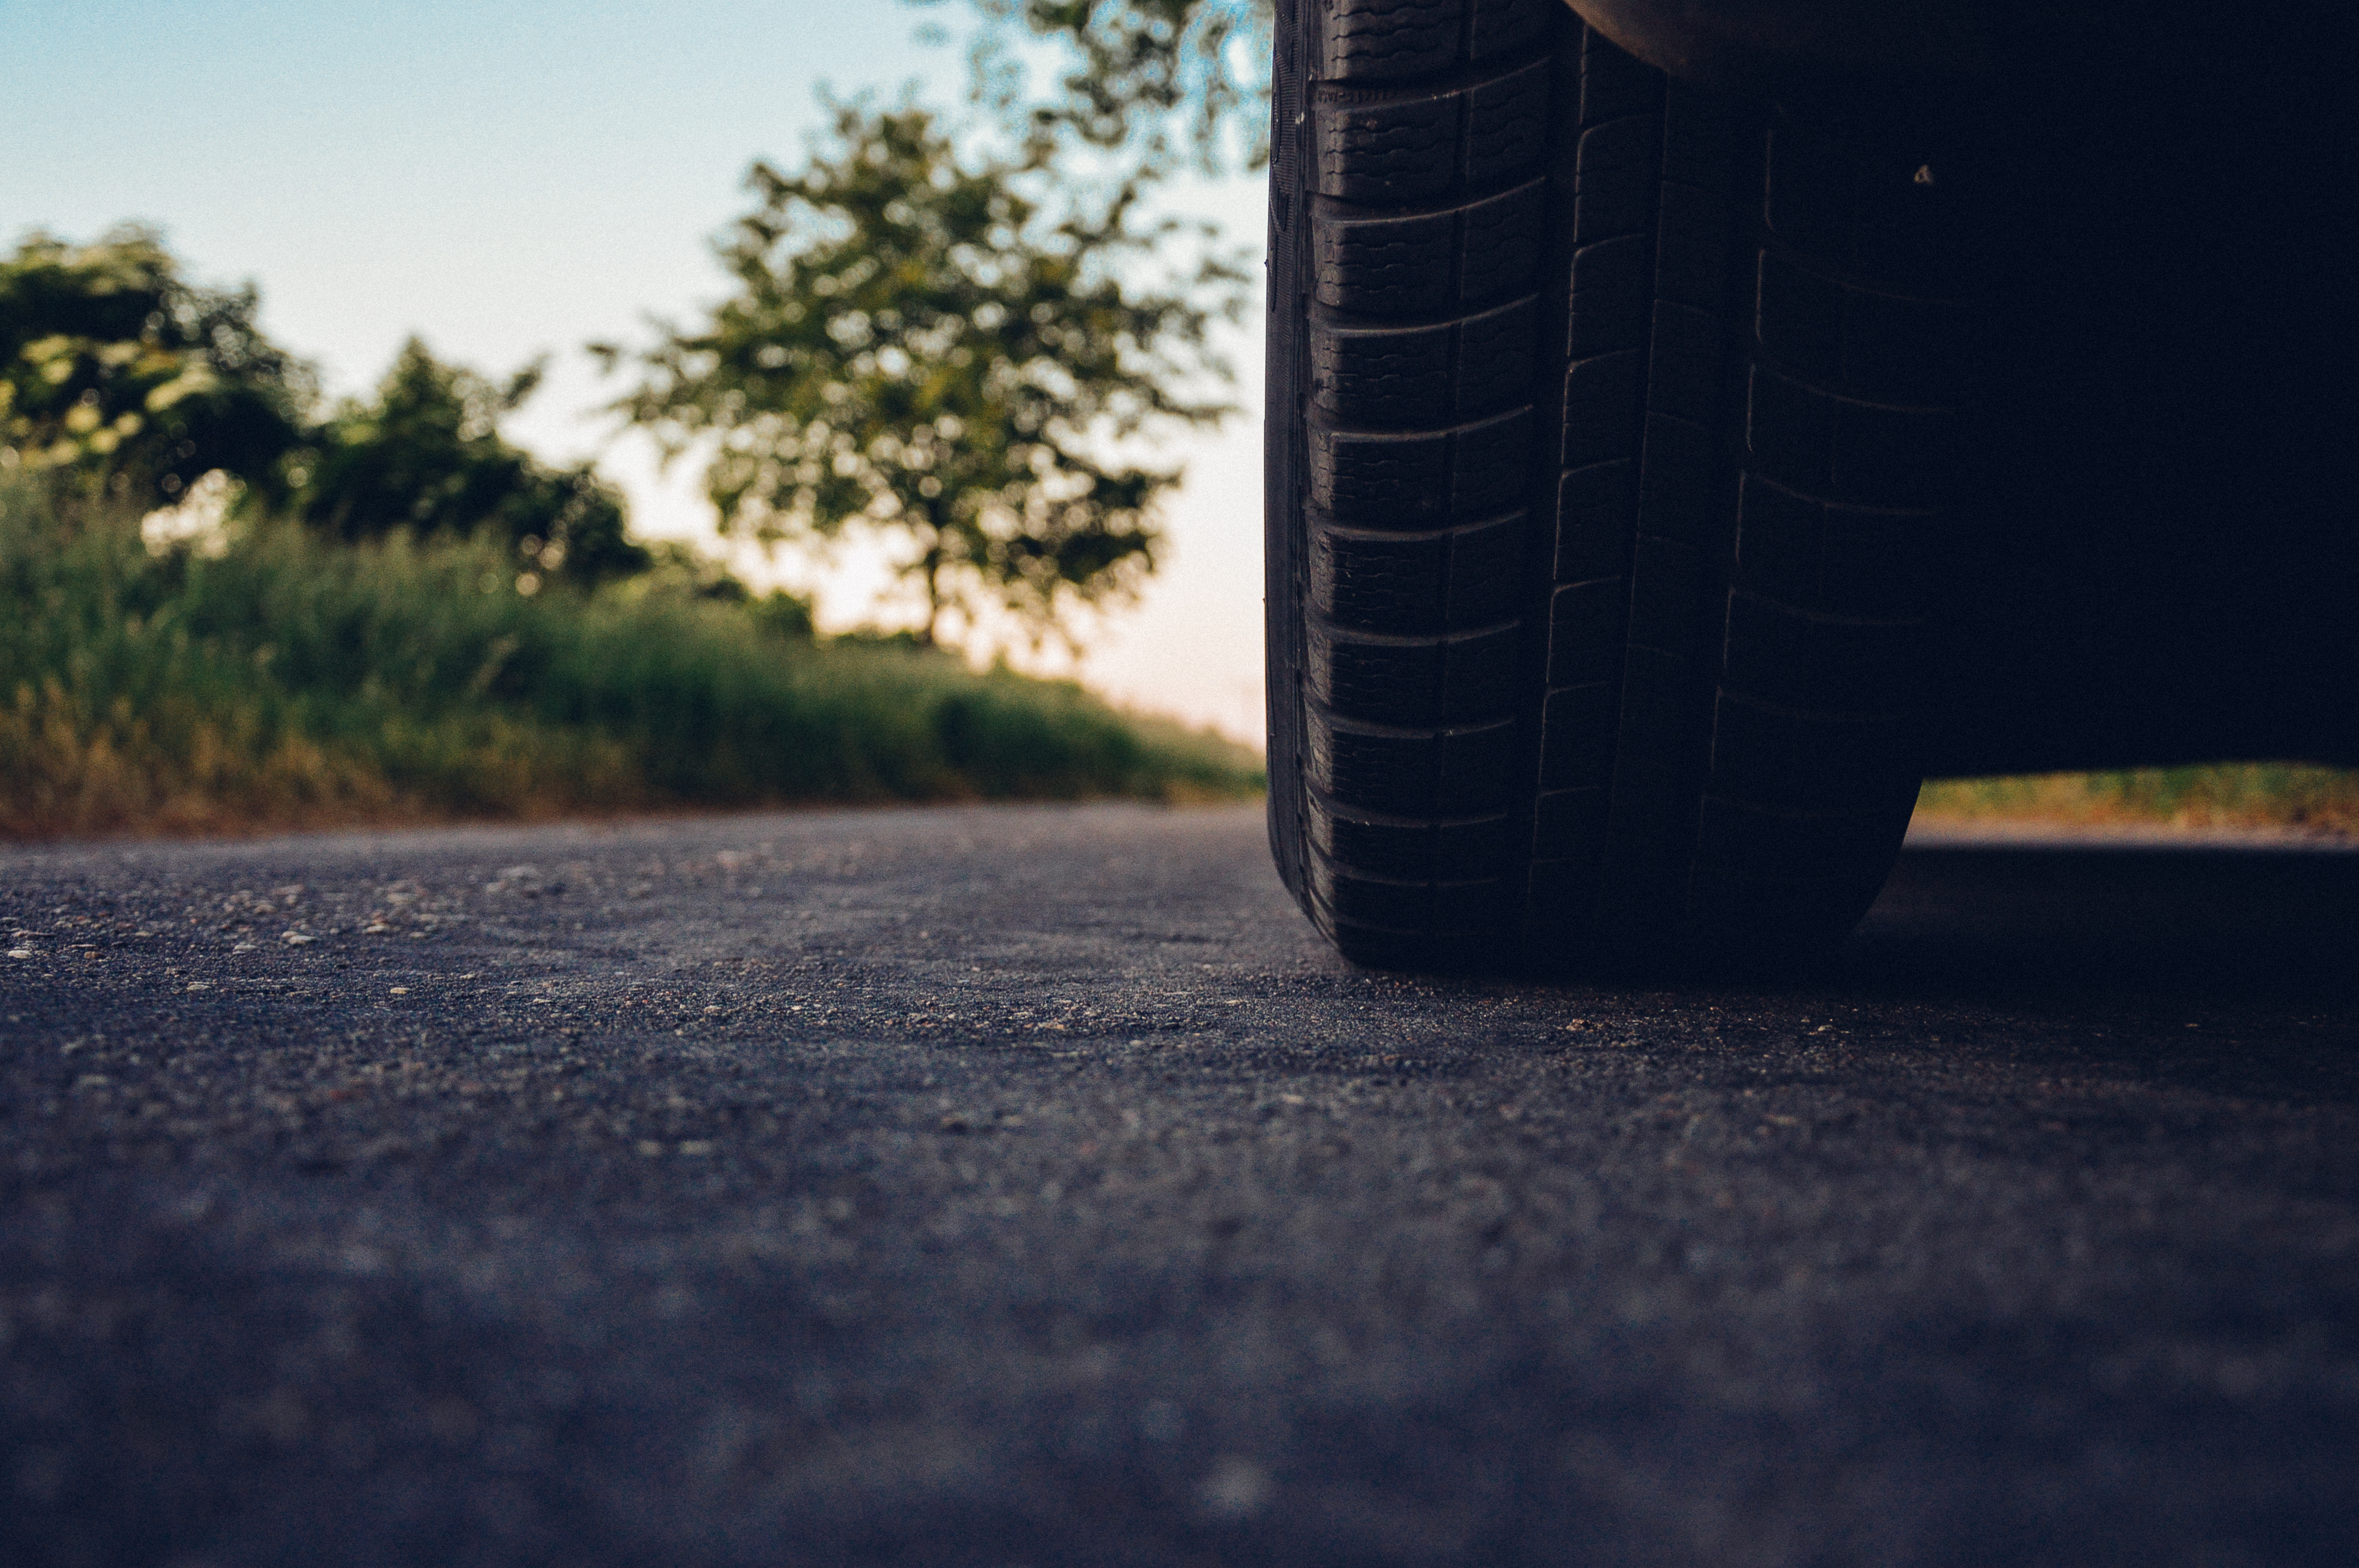
light, road, street, car, photography, sunlight, morning, driving, asphalt, shadow, darkness, blue, black, tire, shape